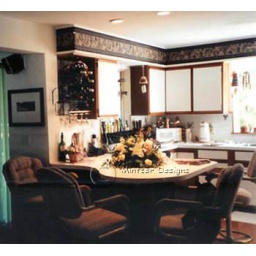
the kitchen renovation included the design of an eating bar countertop in the shape of a grand piano. West Bloomfield MI